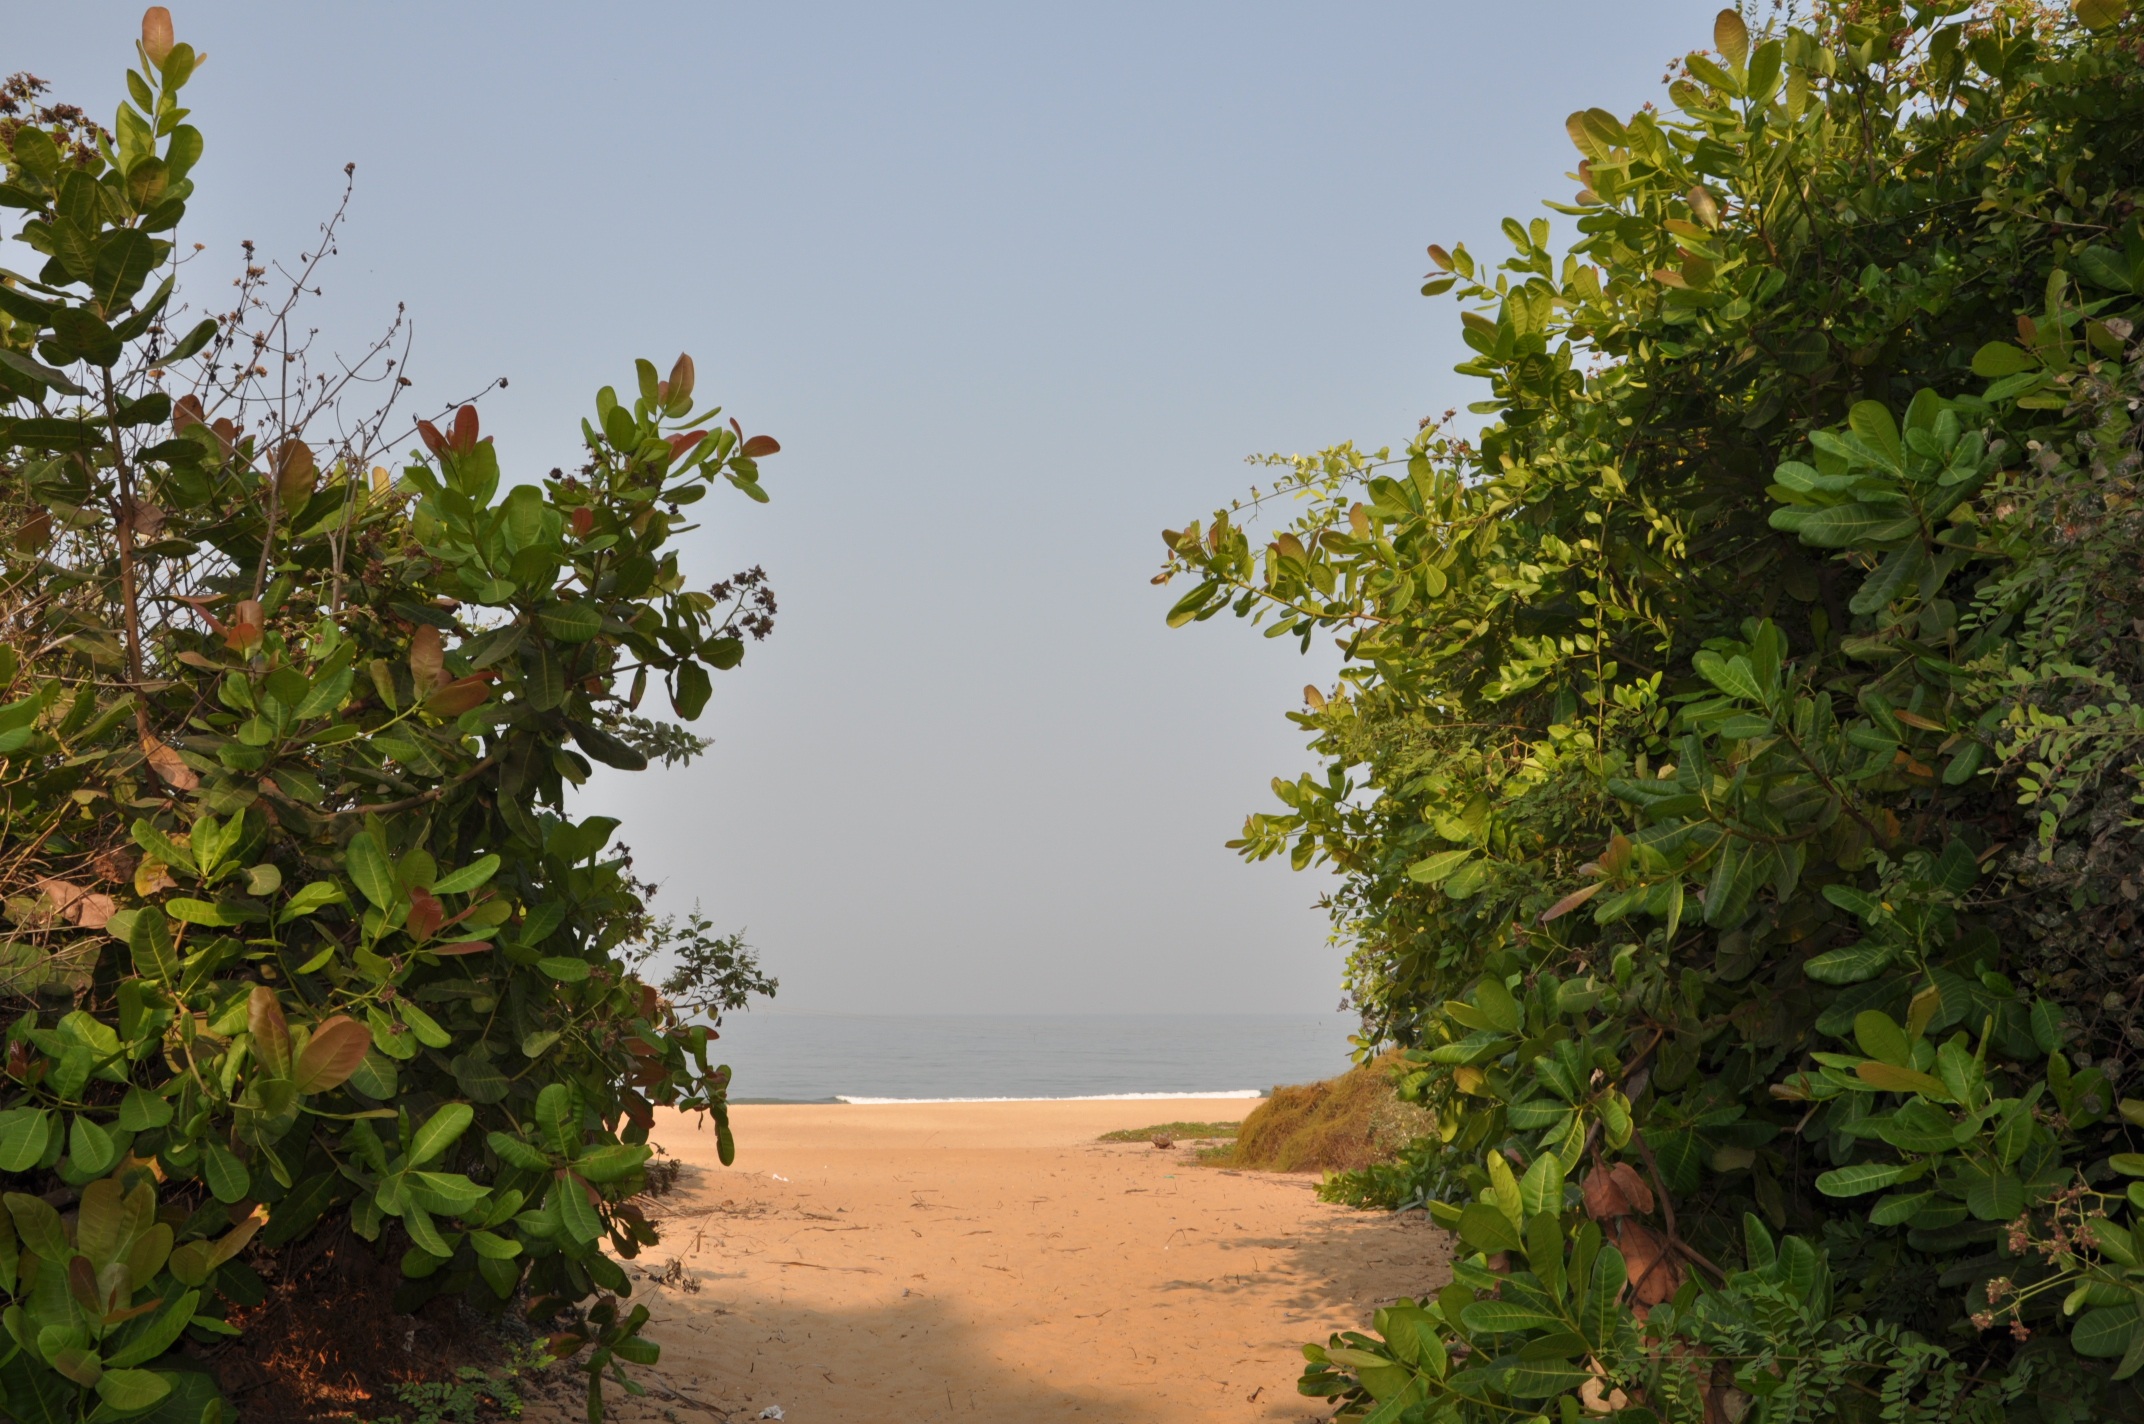
beach, landscape, coast, tree, flower, jungle, vegetation, india, habitat, tropics, ecosystem, goa, the road to the beach, natural environment